J. Laurens Barnard

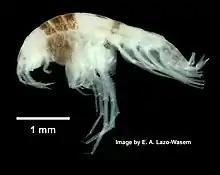
Liljeborgiidae

After he graduated, Barnard joined the Beaudette Foundation for Biological Research in 1958. There he first worked as Associate Investigator and then promoted to Associate Research Director in 1960. During his years in the Beaudette Foundation, Barnard actively undertook research trips, the most important being the trip to the Baja California Peninsula on which he described several species including those of the genus Liljeborgia, which are associated with specific marine habitats such as burrows of spoon worms. Meanwhile, Barnard was also involved in other research trips, including one to the Galápagos funded by the Galapagos International Scientific Expedition.